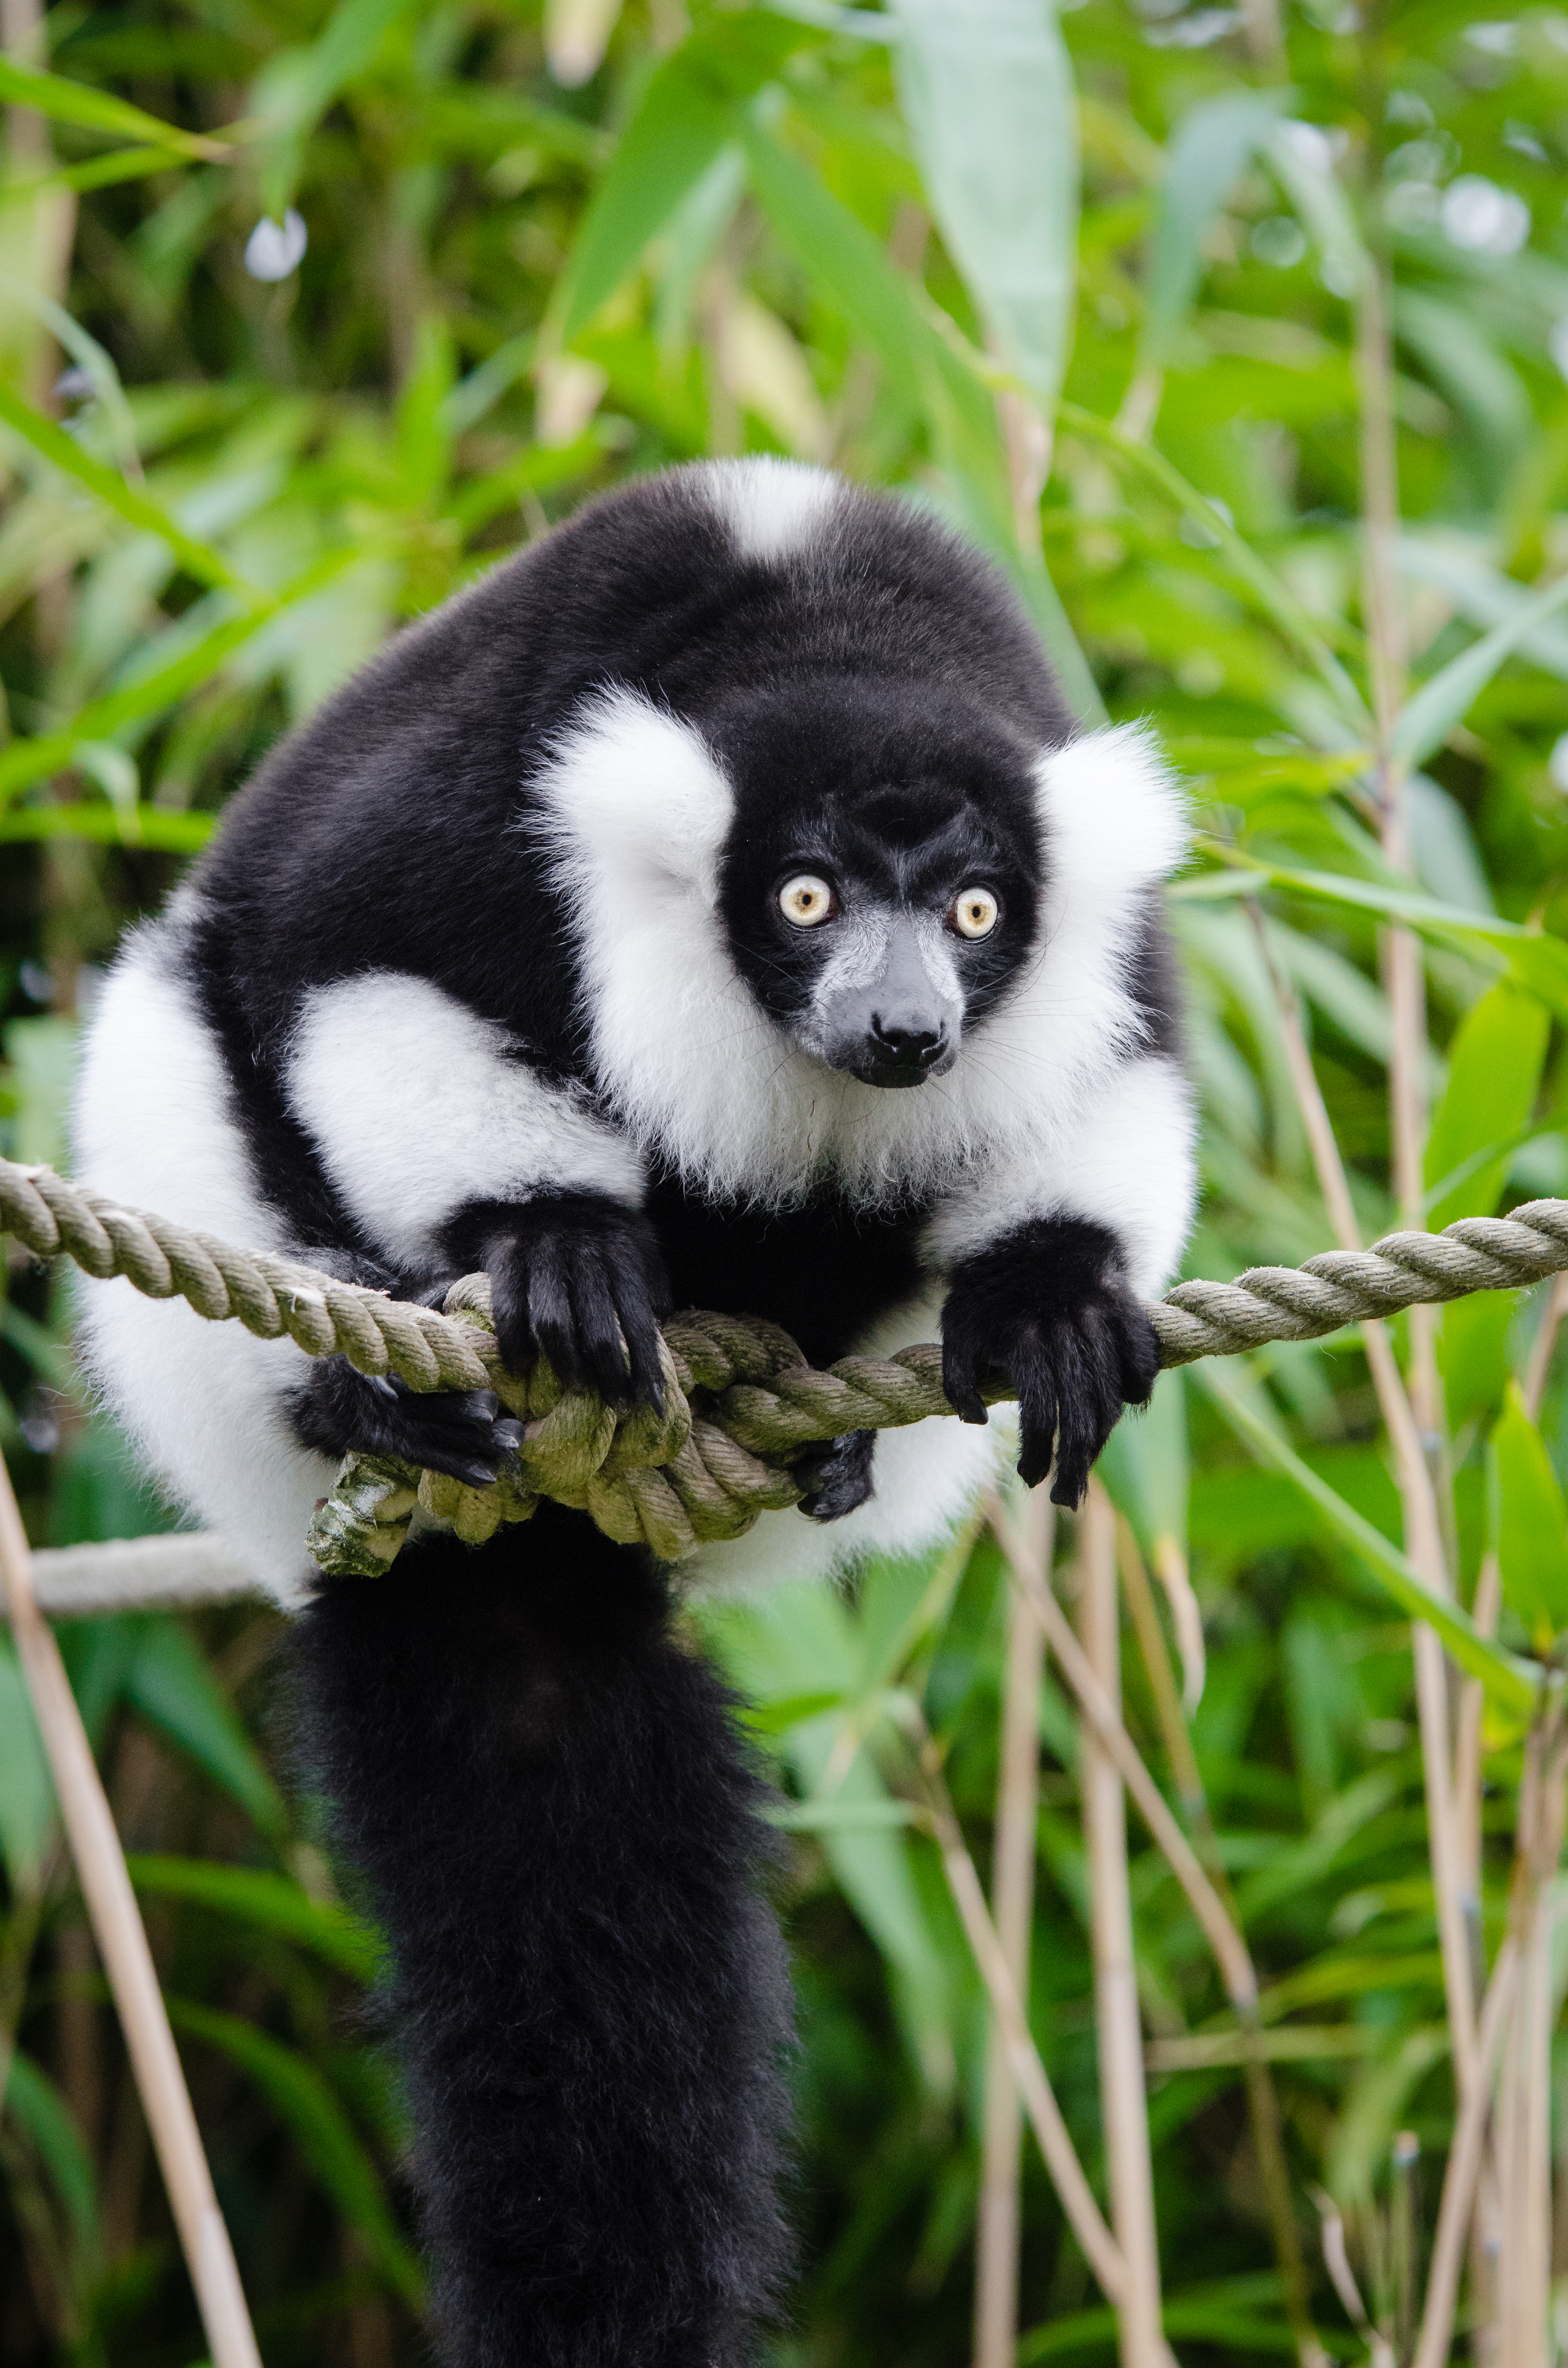
bokeh, wildlife, mammal, fauna, primate, gibbon, endangered, madagascar, vertebrate, germany, lemur, lemurs, critically, d7000, new world monkey